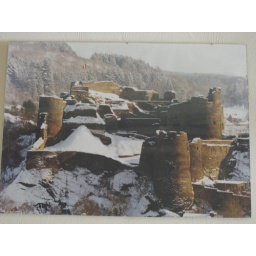
One wall of the living room had this nice photo of the castle in wintertime...